Depaving

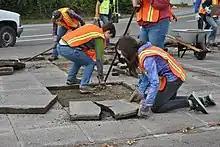
Depaving in Pierce County, Washington

Depaving, also known as desealing, is the act of removing impermeable surfaces such as parking lots and replacing with a permeable surface, especially green space. Depaving can help manage stormwater runoff, ensuring that runoff is less polluted.